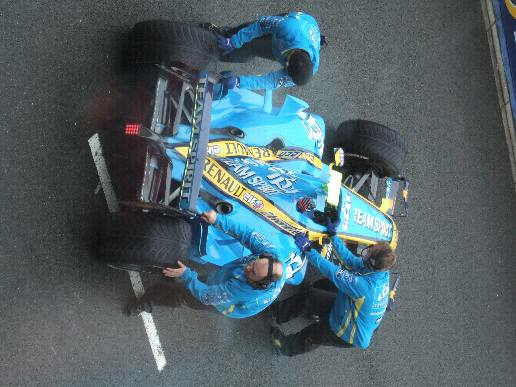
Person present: No